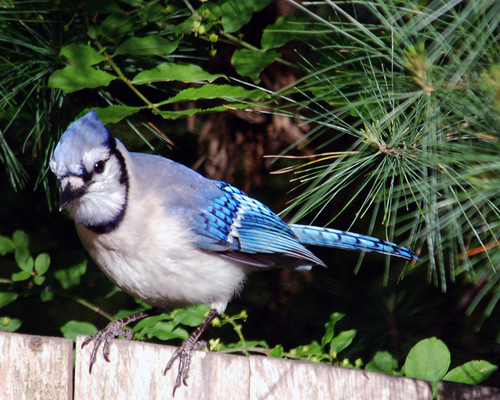
this bird has a light blue crown, a white belly, and blue wingbars that have light blue spots.
a blue bird with a white underside, it has a crested crown, a stout bill, and black band around its neck and black stripes on its bright blue wings and tail.
this bird is blue with white on its stomach and has a very short beak.
the birds has a blue crown, covert and retrices with a white belly and abdomen.
this bird is white and blue in color with a stubby beak, and white eye rings.
the bird has a blue crown, a black ring around the neck, a white belly, and blue and black coverts.
the medium blue wings have white wingbars on bird with dull light blue crown, black eyes, black ring around nape and white underside from breast through vent.
a blue head and back with a black malar stripe that goes around its head, its wings are a vibrant blue with white wingbars.
this bird has a blue crown as well as a white bellya large bird with a light and dark blue with white belly.
Species: Blue Jay